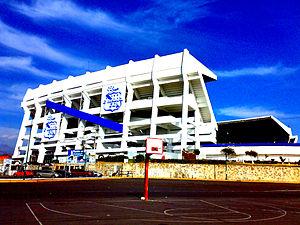
L'équipe du Mexique de football est l'équipe nationale représentant le Mexique en football féminin. Cette équipe est dirigée par la Fédération du Mexique, qui est affiliée à la FIFA depuis 1929 et est un des membres fondateurs de la CONCACAF en 1961.
L'équipe du Mexique de football, créée en 1923, est l'équipe nationale représentant le Mexique en football masculin. Cette équipe est dirigée par la Fédération du Mexique, qui est affiliée à la FIFA depuis 1929 et est un des membres fondateurs de la CONCACAF en 1961.
La Benemérita Universidad Autónoma de Puebla, en français l'Université autonome de Puebla, est une université mexicaine basé à Puebla. L'université a été fondée par des Jésuites espagnols le 14 avril 1578 en tant que Colegio del Espíritu Santo, elle devint une université publique à partir de l'indépendance du Mexique en 1825. Elle appartient aux 150 écoles et institutions internationales qui sont membres de l'expérience ALICE lancé par l'Organisation européenne pour la recherche nucléaire.